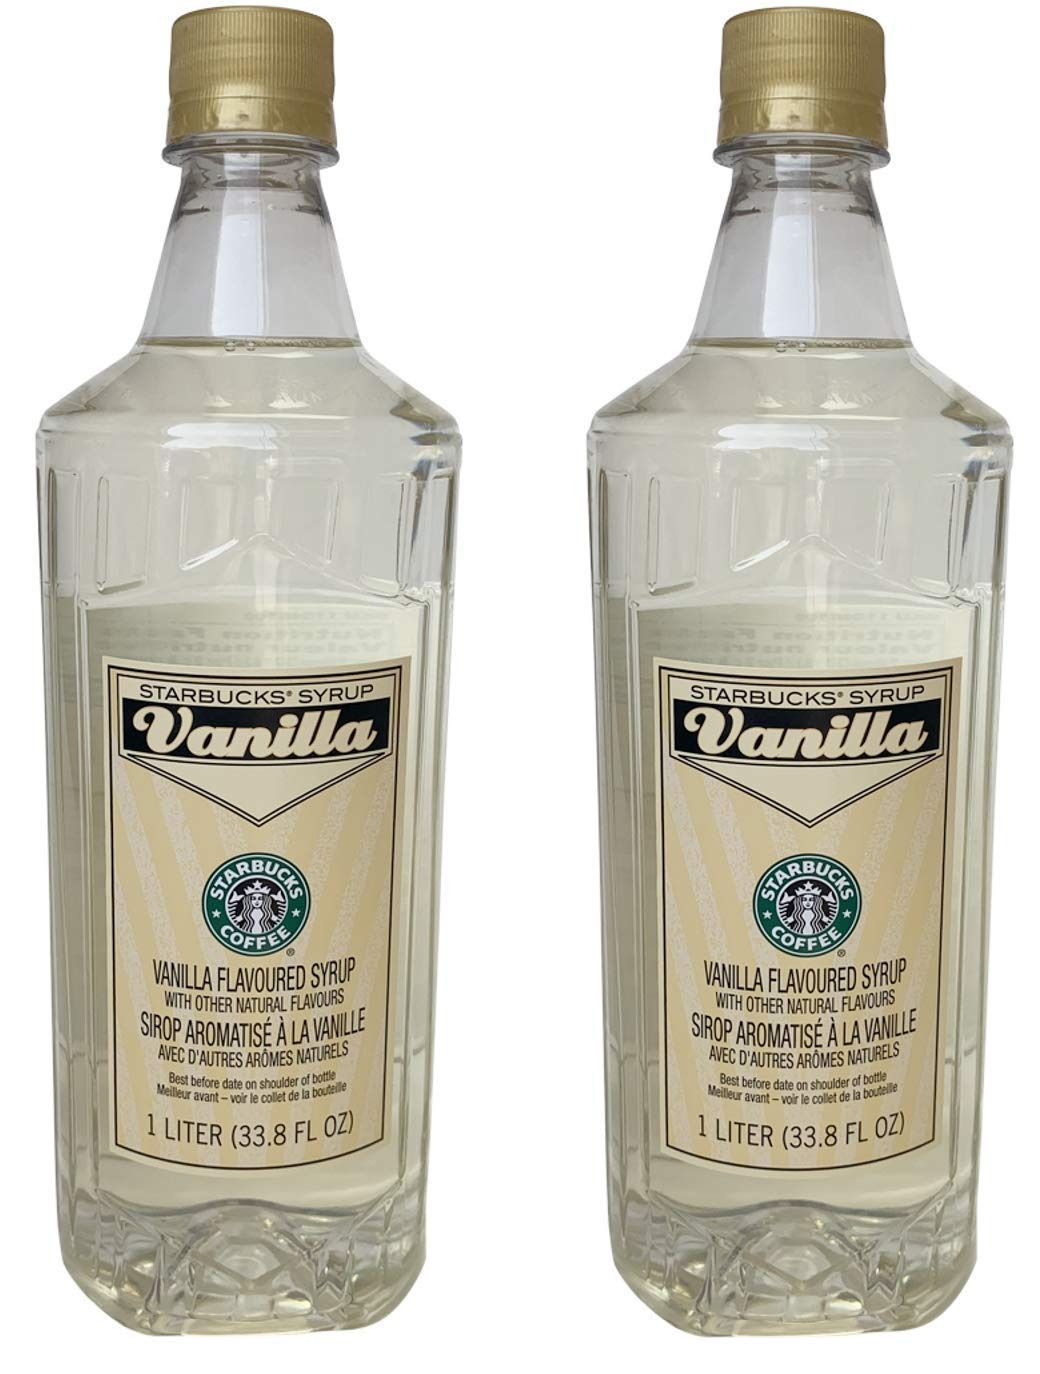
Item Name: Starbucks Naturally Flavored Caramel Coffee Syrup, 12.17 fl oz. (Pack of 2)
Product Description: Starbucks Naturally Flavored Vanilla Syrup features café-inspired smooth and savory flavor. Add a splash of café flavor to your morning coffee! Starbucks naturally flavored syrups and sauces pair perfectly with Starbucks coffee and can add a personal touch to your favorite beverages. Add the signature flavor of the Starbucks café to a wide variety of coffee drinks such as macchiatos, caffè lattes, frozen and iced coffee beverages, or other treats like milkshakes and hot chocolate. Starbucks Naturally Flavored Vanilla Syrup has a delicious, smooth and buttery flavor reminiscent of your last visit to a Starbucks café. It's Starbucks your way. Enjoy your favorite Starbucks flavors from the café with the freedom of being your own barista. Bring home signature Starbucks cafe flavor with Starbucks Naturally Flavored syrups and sauces. Starbucks Naturally Flavored Vanilla Syrup has a deliciously smooth and buttery flavor inspired by the drinks of the Starbucks cafe. Starbucks syrups and sauces pair perfectly with your favorite Starbucks coffee. Add 1 tablespoon to your 12-oz. coffee for a splash of smooth and buttery caramel flavor.
Value: 67.6
Unit: Fl Oz

Price: 30.11